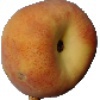
Label: Peach 1